1986 Indianapolis 500

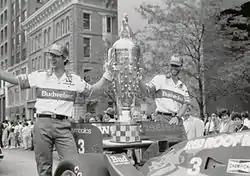
Truesports victory parade

The race celebration was emotional for the Truesports team, in that owner Jim Trueman was stricken with colon cancer. Visibly frail and lacking strength, he managed to arrive in victory lane to celebrate with his driver Bobby Rahal. Trueman was interviewed in victory lane by ABC-TV reporter Jack Arute, and took a swig of the traditional milk. According to Arute, Trueman was clinging to his shoulder, as he barely possessed the strength to stand on his own. After the cameras were turned off, he whispered to Arute "I can go now". Due to the rain delay, the traditional victory banquet was canceled. A makeshift victory luncheon was held in its place on Sunday June 1 at the Speedway Motel. The top three finishers were invited to the private reception. Later, Rahal's crew celebrated with a lunch at the nearby Red Lobster.